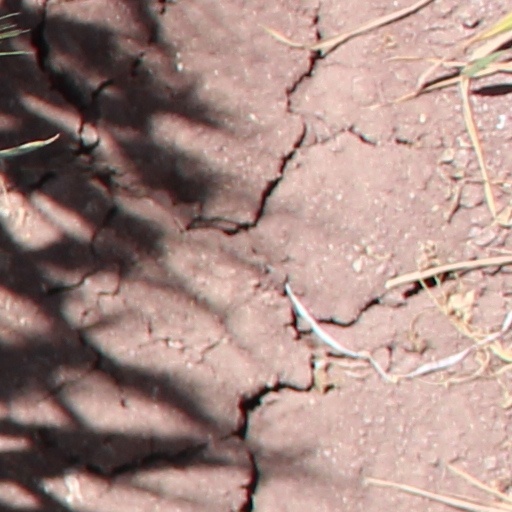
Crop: wheat